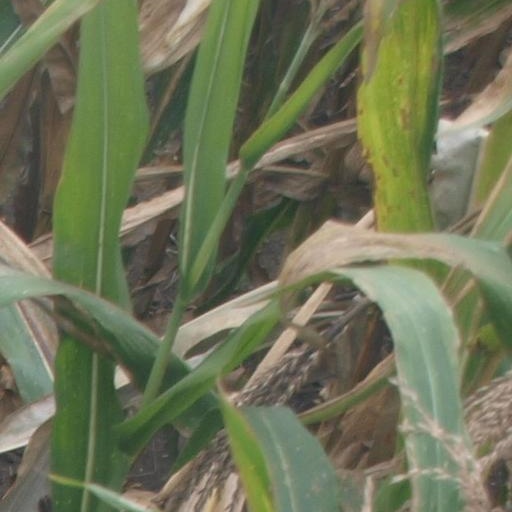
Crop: maize; corn